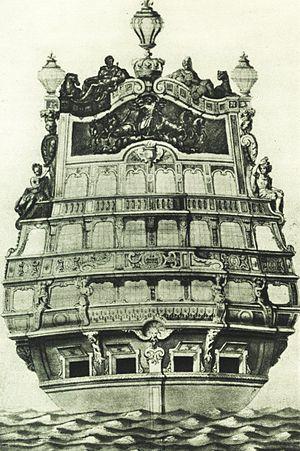
Le frégatage est une des propriétés de la coque d'un navire. Le frégatage était à l'origine le lissage des formes afin d'affiner le passage dans l'eau. Actuellement, une coque est dite frégatée lorsque le haut de la muraille rentre vers l'intérieur ; la coque est dite « tulipée » dans le cas inverse, lorsque le pavois est évasé vers l'extérieur.
Jean Bérain père est un peintre, aquarelliste, dessinateur, graveur, ornemaniste et décorateur de théâtre français né à Saint-Mihiel, le 4 juin 1640, et mort à Paris le 24 janvier 1711.
Le Soleil-Royal est un navire de guerre français, en service de 1669 à 1692. C'est un vaisseau de ligne de premier rang, portant 98 puis 104 canons sur trois ponts. Il est le premier du nom, ainsi que le vaisseau-amiral de la flotte du Ponant pendant la guerre de la Ligue d'Augsbourg. Il est brûlé à l'issue de la bataille de la Hougue, le 2 juin 1692.